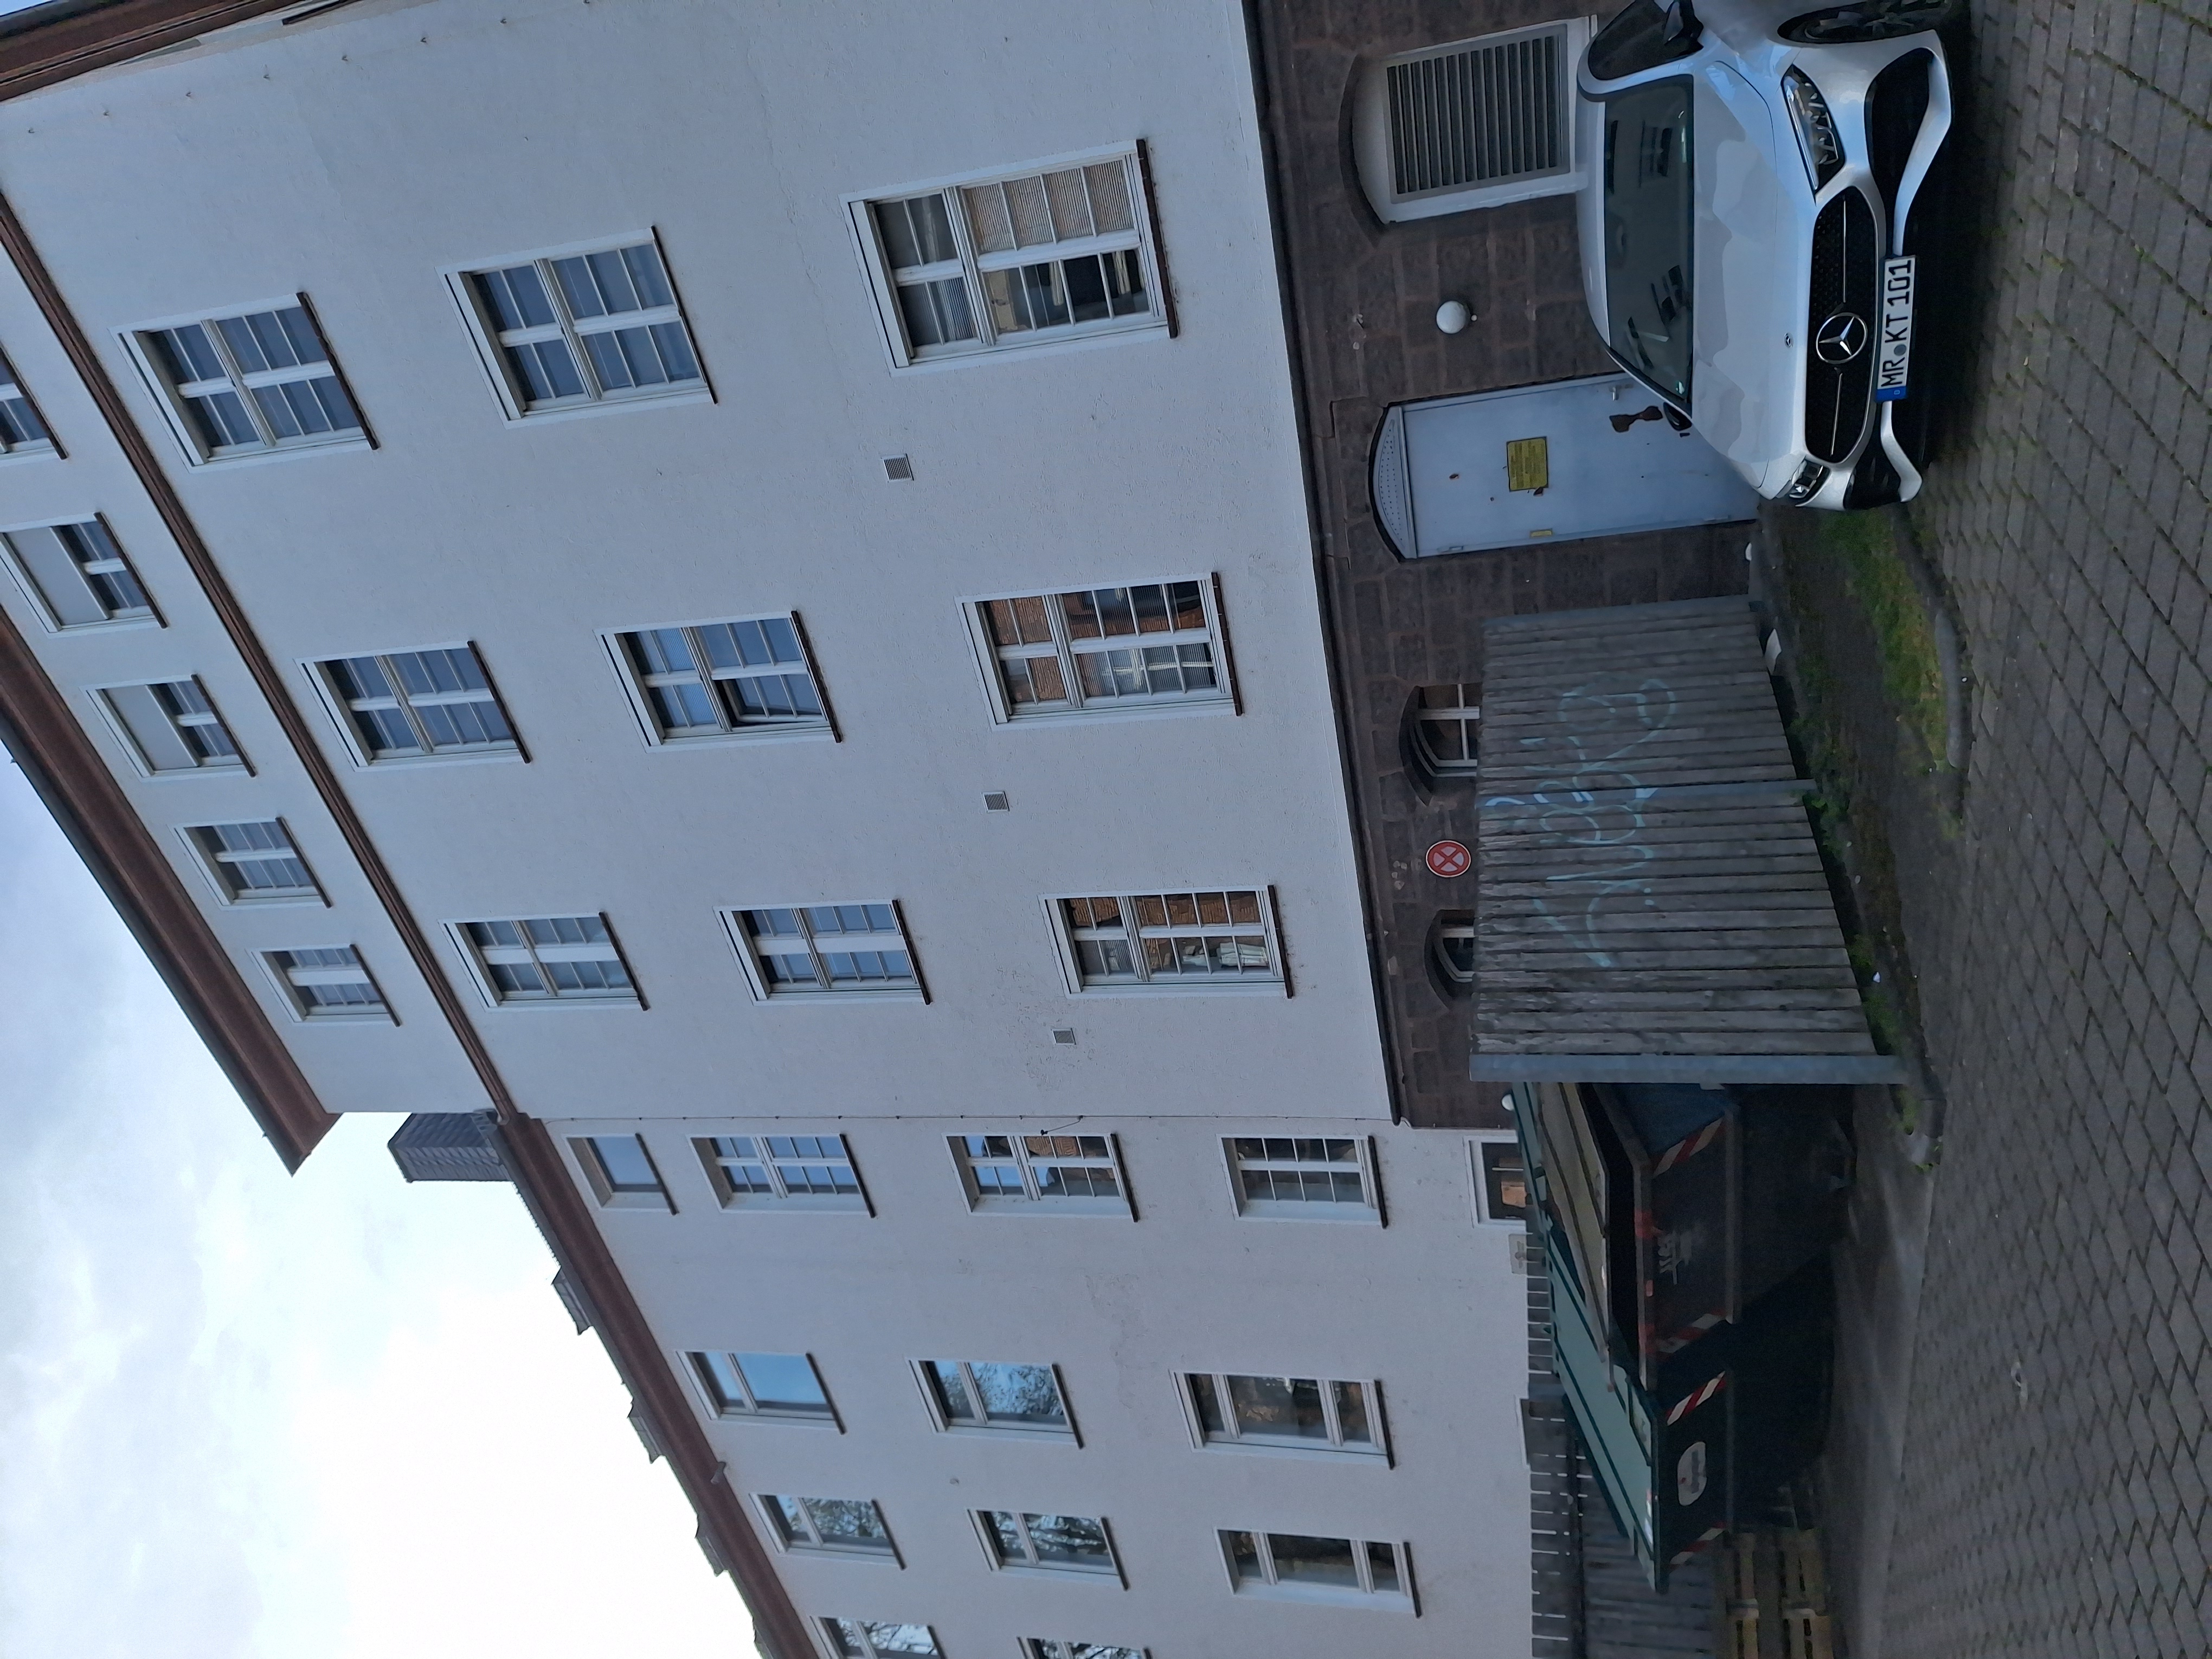
Building: Robert-Koch-Straße 4